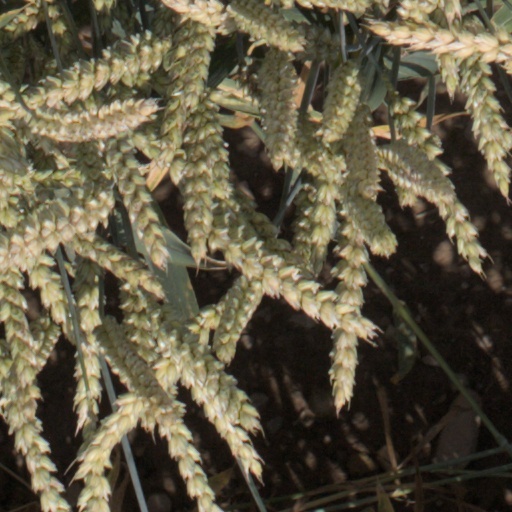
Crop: wheat